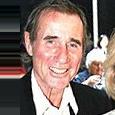
Age: 70